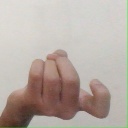
अक्षर: ज